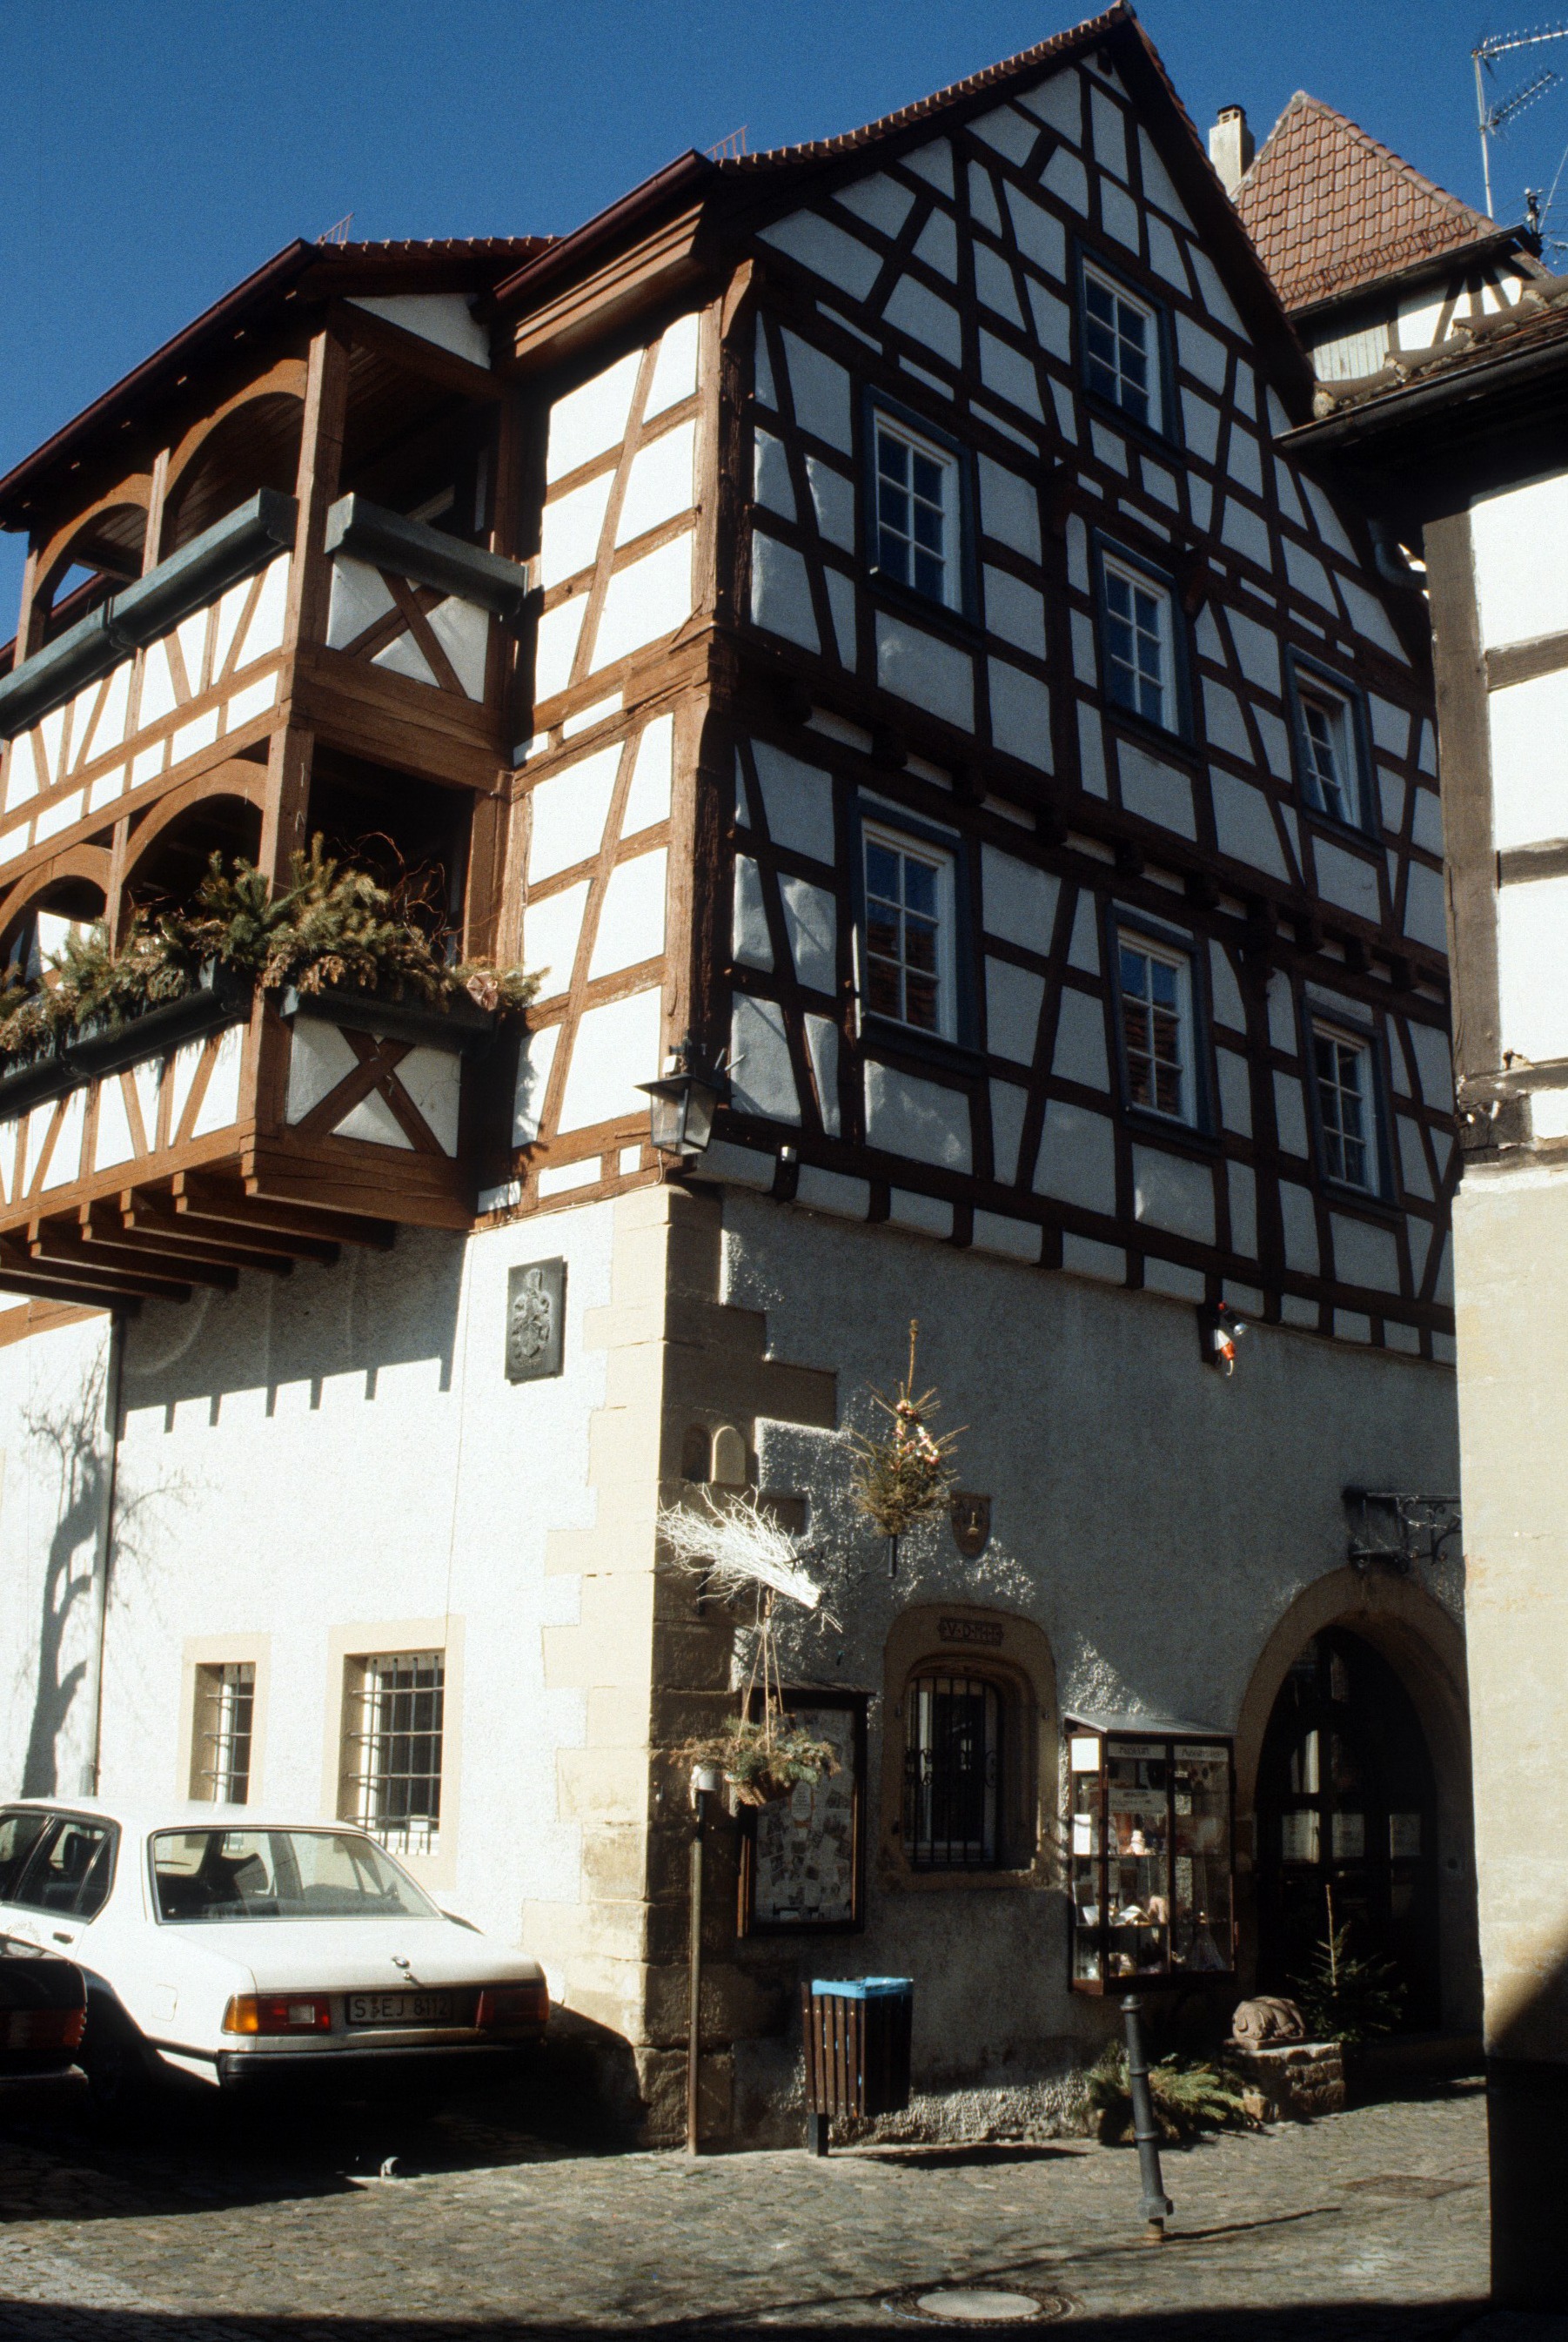
architecture, house, town, building, stone, europe, facade, medieval, germany, old buildings, cultural heritage